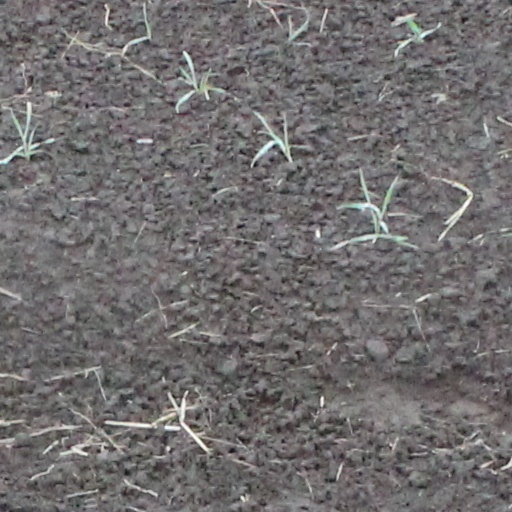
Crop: wheat